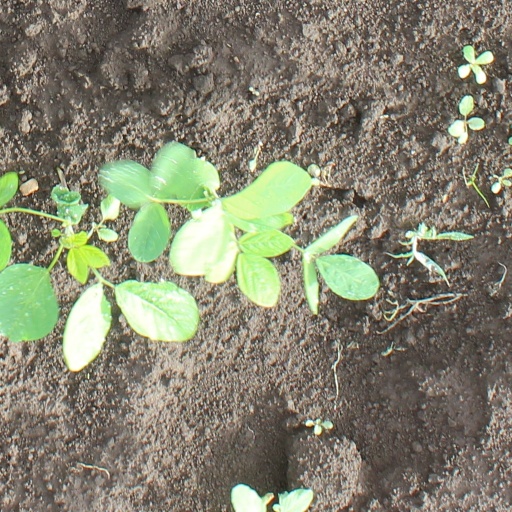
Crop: soybean